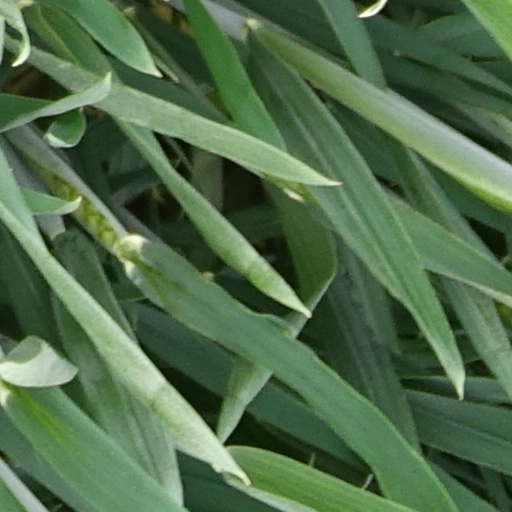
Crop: wheat